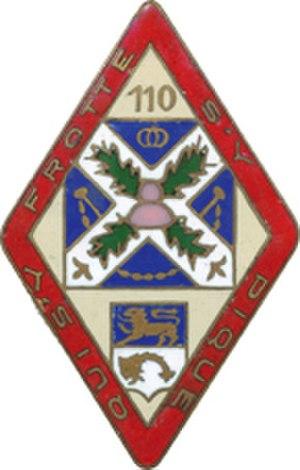
Insigne régimentaire du 110e régiment d'infanterie (1939-1940 France).
Le 110ᵉ régiment d'infanterie, est un régiment d'infanterie de l'Armée de terre française créé sous la Révolution à partir du régiment colonial du Port au Prince, régiment français d'Ancien Régime.